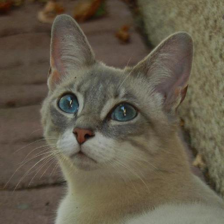
Label: animals